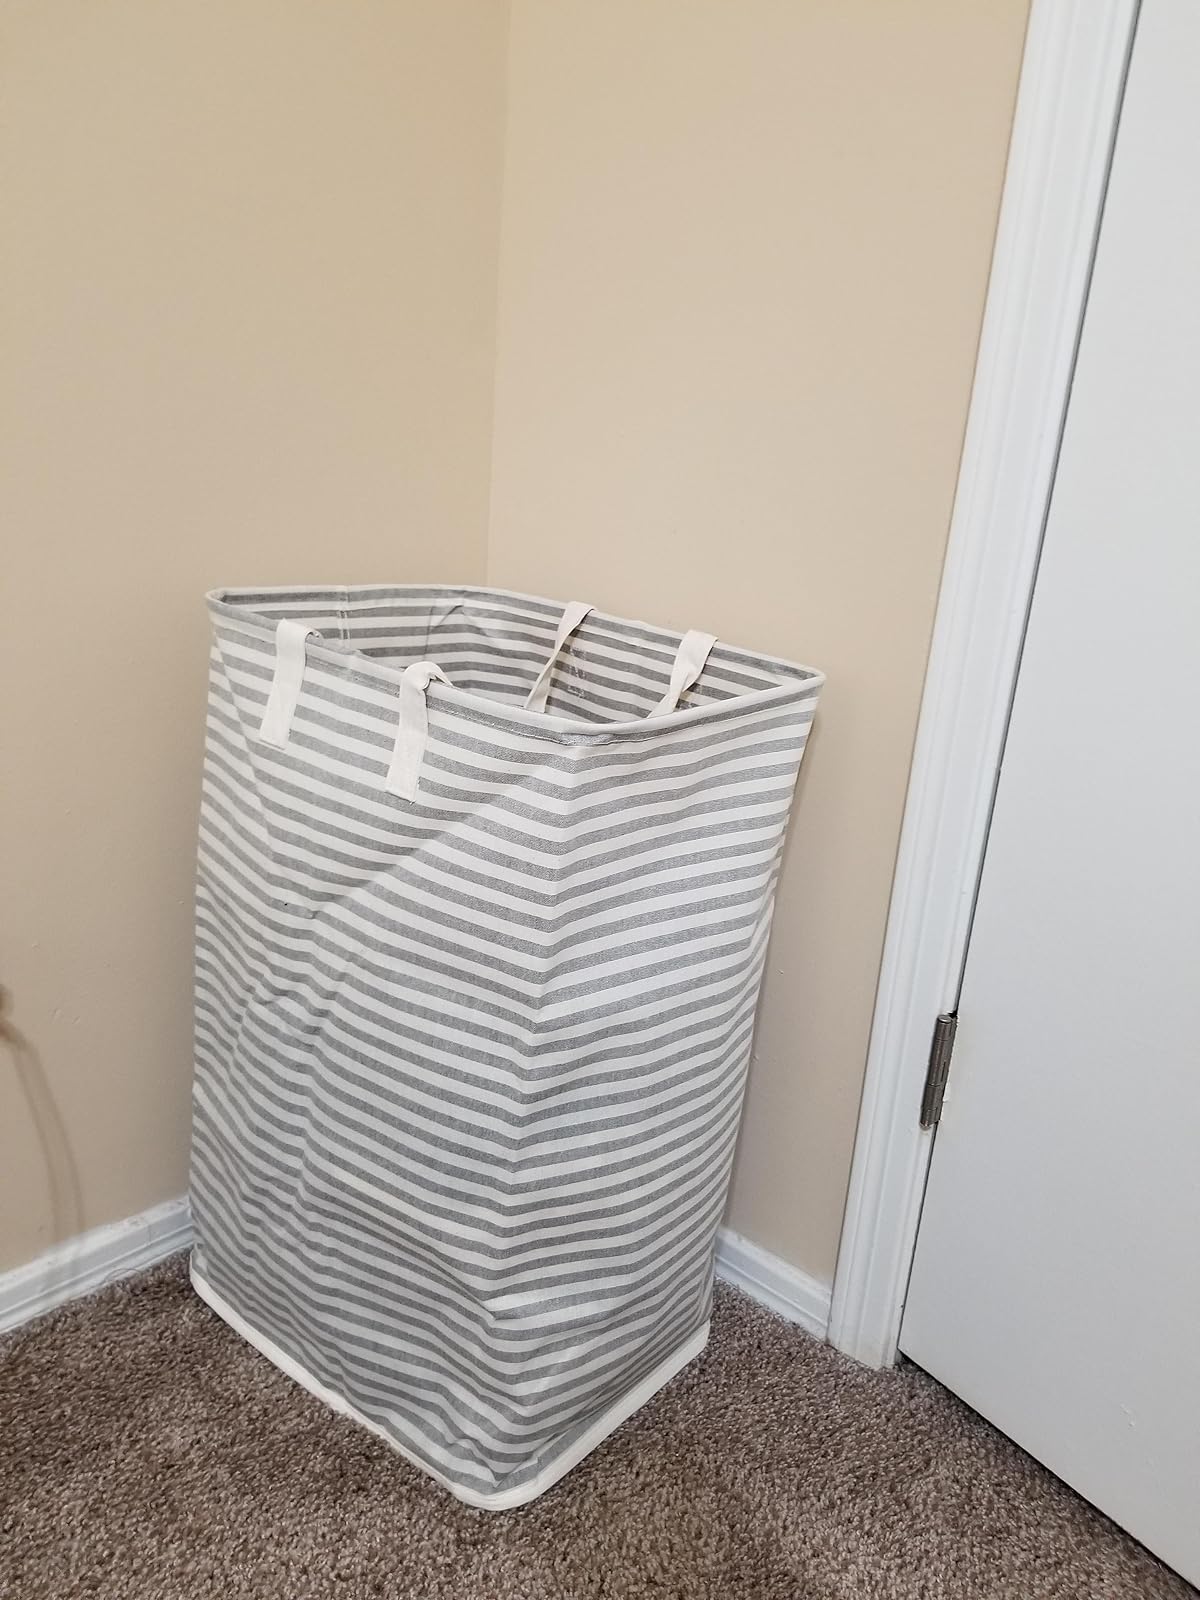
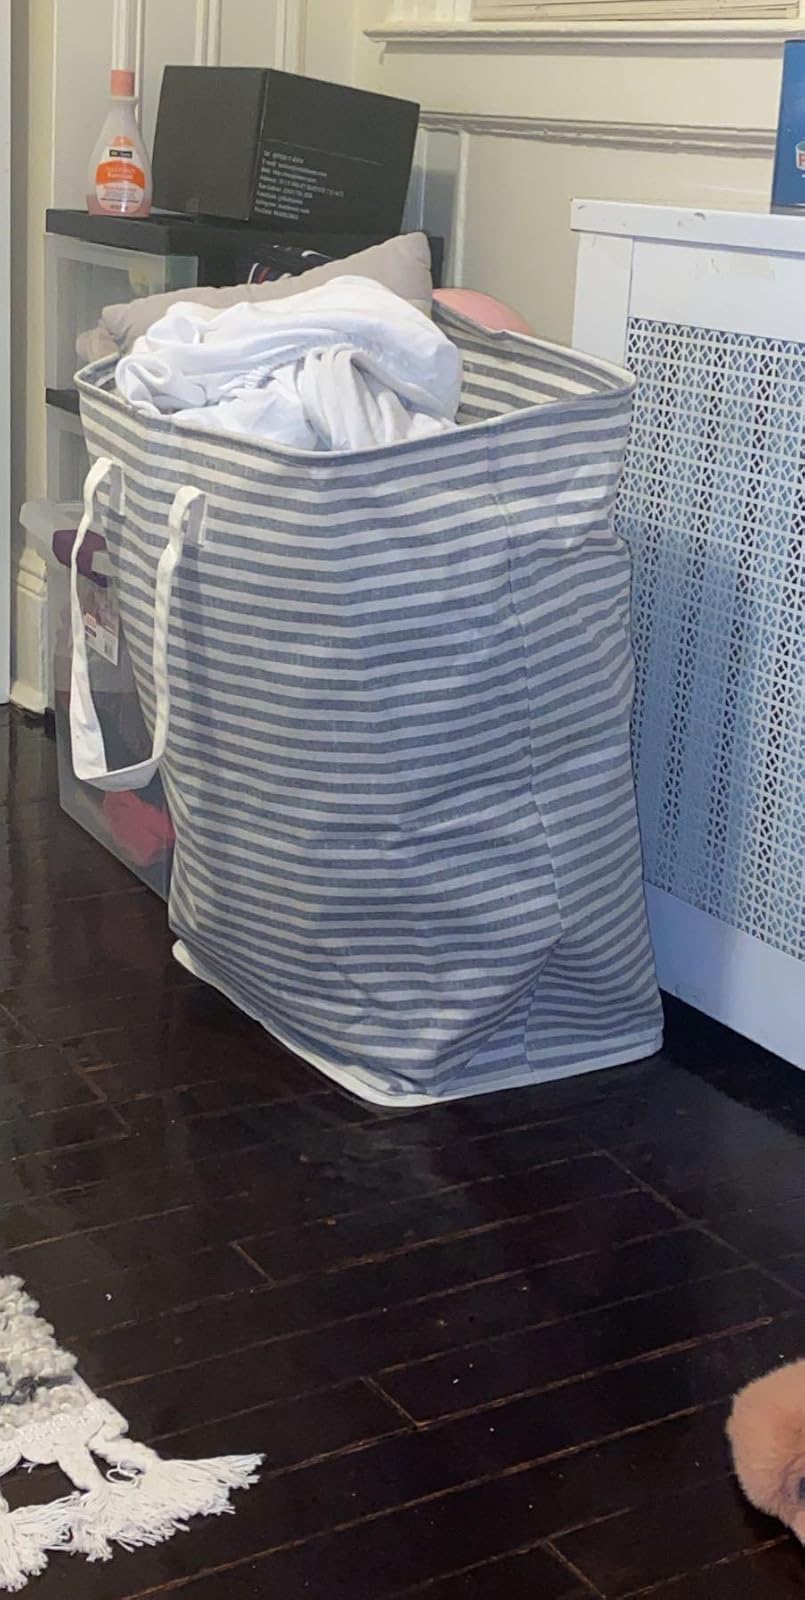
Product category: items_hamper
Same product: yes